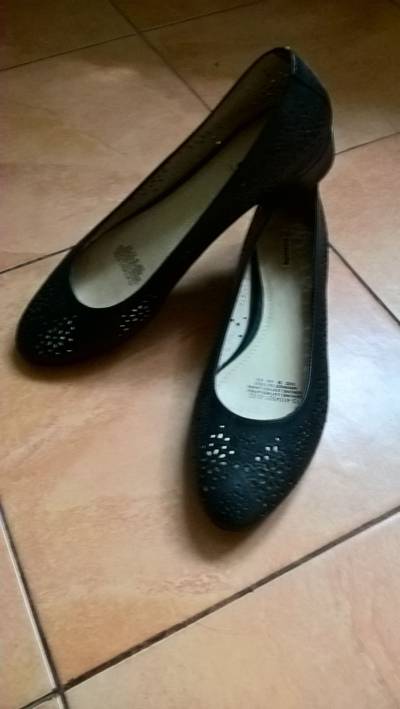
Waste category: shoes